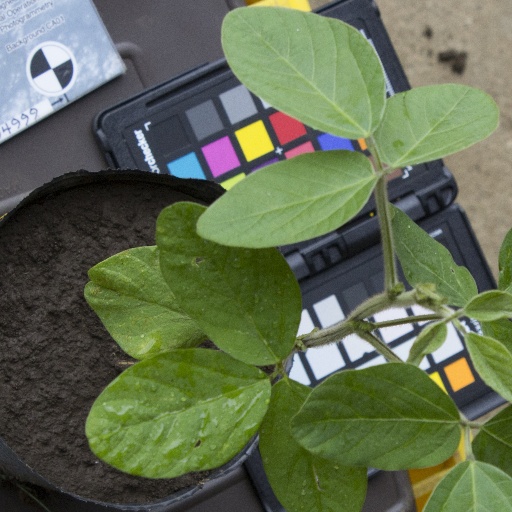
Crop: soybean